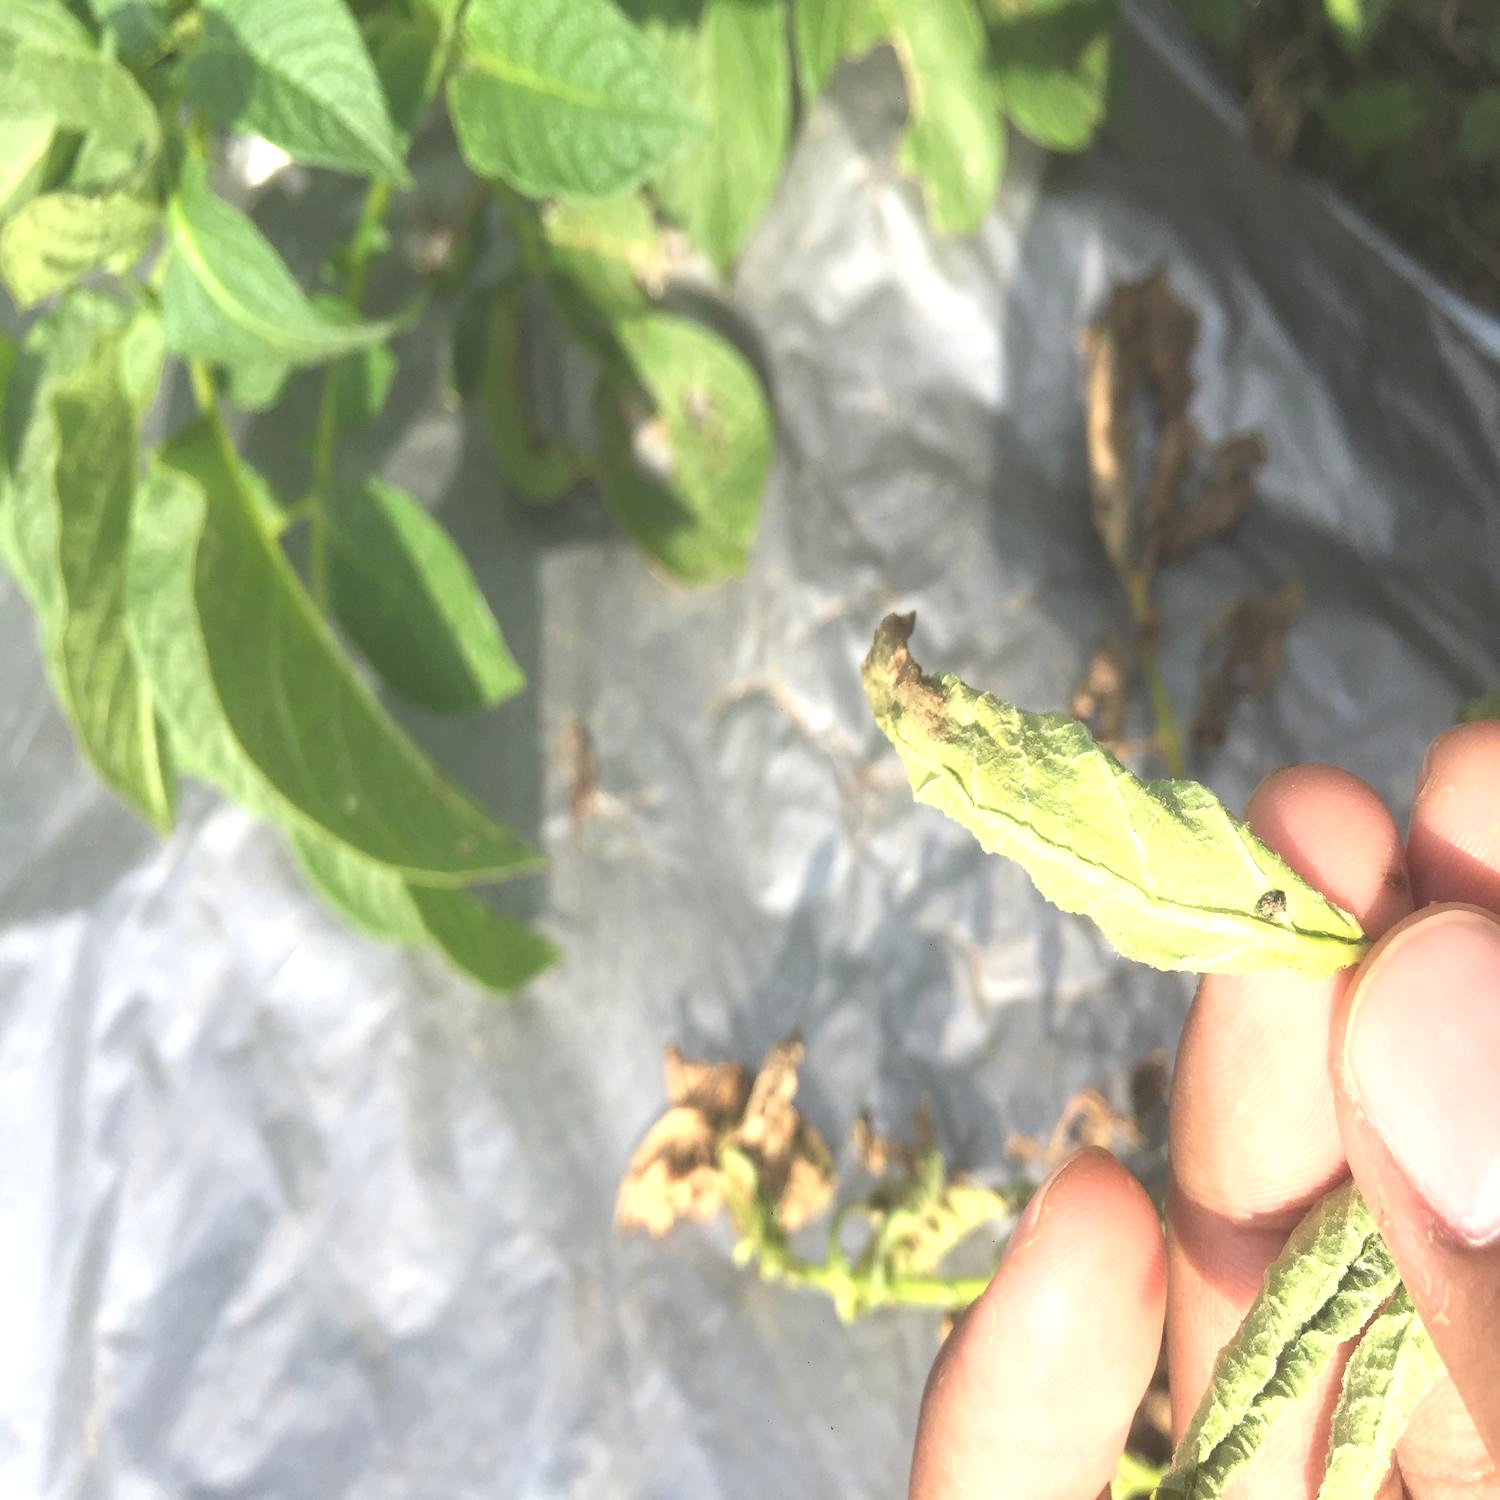
Etiqueta: Pudricion_Parda